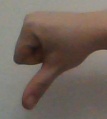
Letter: waw